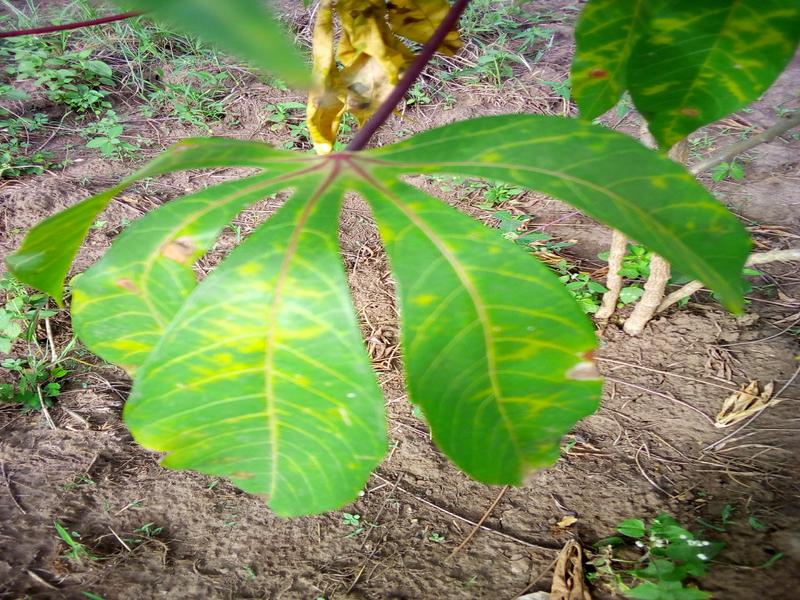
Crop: cassava
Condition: brown_streak_disease